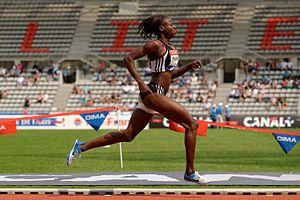
Noélie Yarigo termine à la troisième place du 800 mètres féminin en 2′06′′03 aux championnats de France d'athlétisme 2013 au Stade Charléty à Paris, le 13 juillet 2013.
Noélie Yarigo est une athlète béninoise, spécialiste du 800 mètres, au parcours atypique. Elle est la deuxième coureuse béninoise à se qualifier pour les championnats du monde après Fabienne Feraez. En 2016, elle représente le Bénin aux Jeux olympiques de Rio de Janeiro et arrive en demi-finale, une grande première pour le Bénin depuis sa première participation en 1972. Noélie détient le record national sur 800 m avec une performance de 1 min 59 s 12.